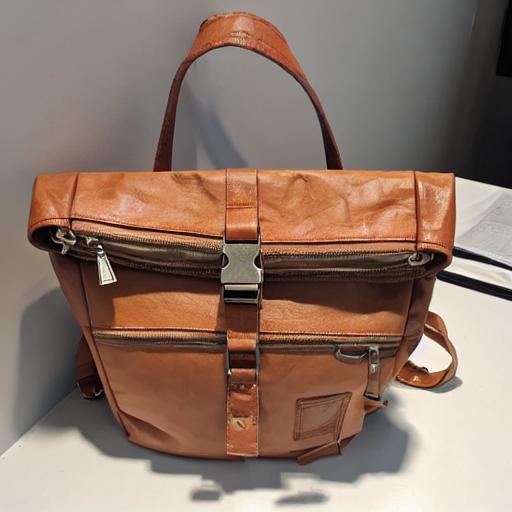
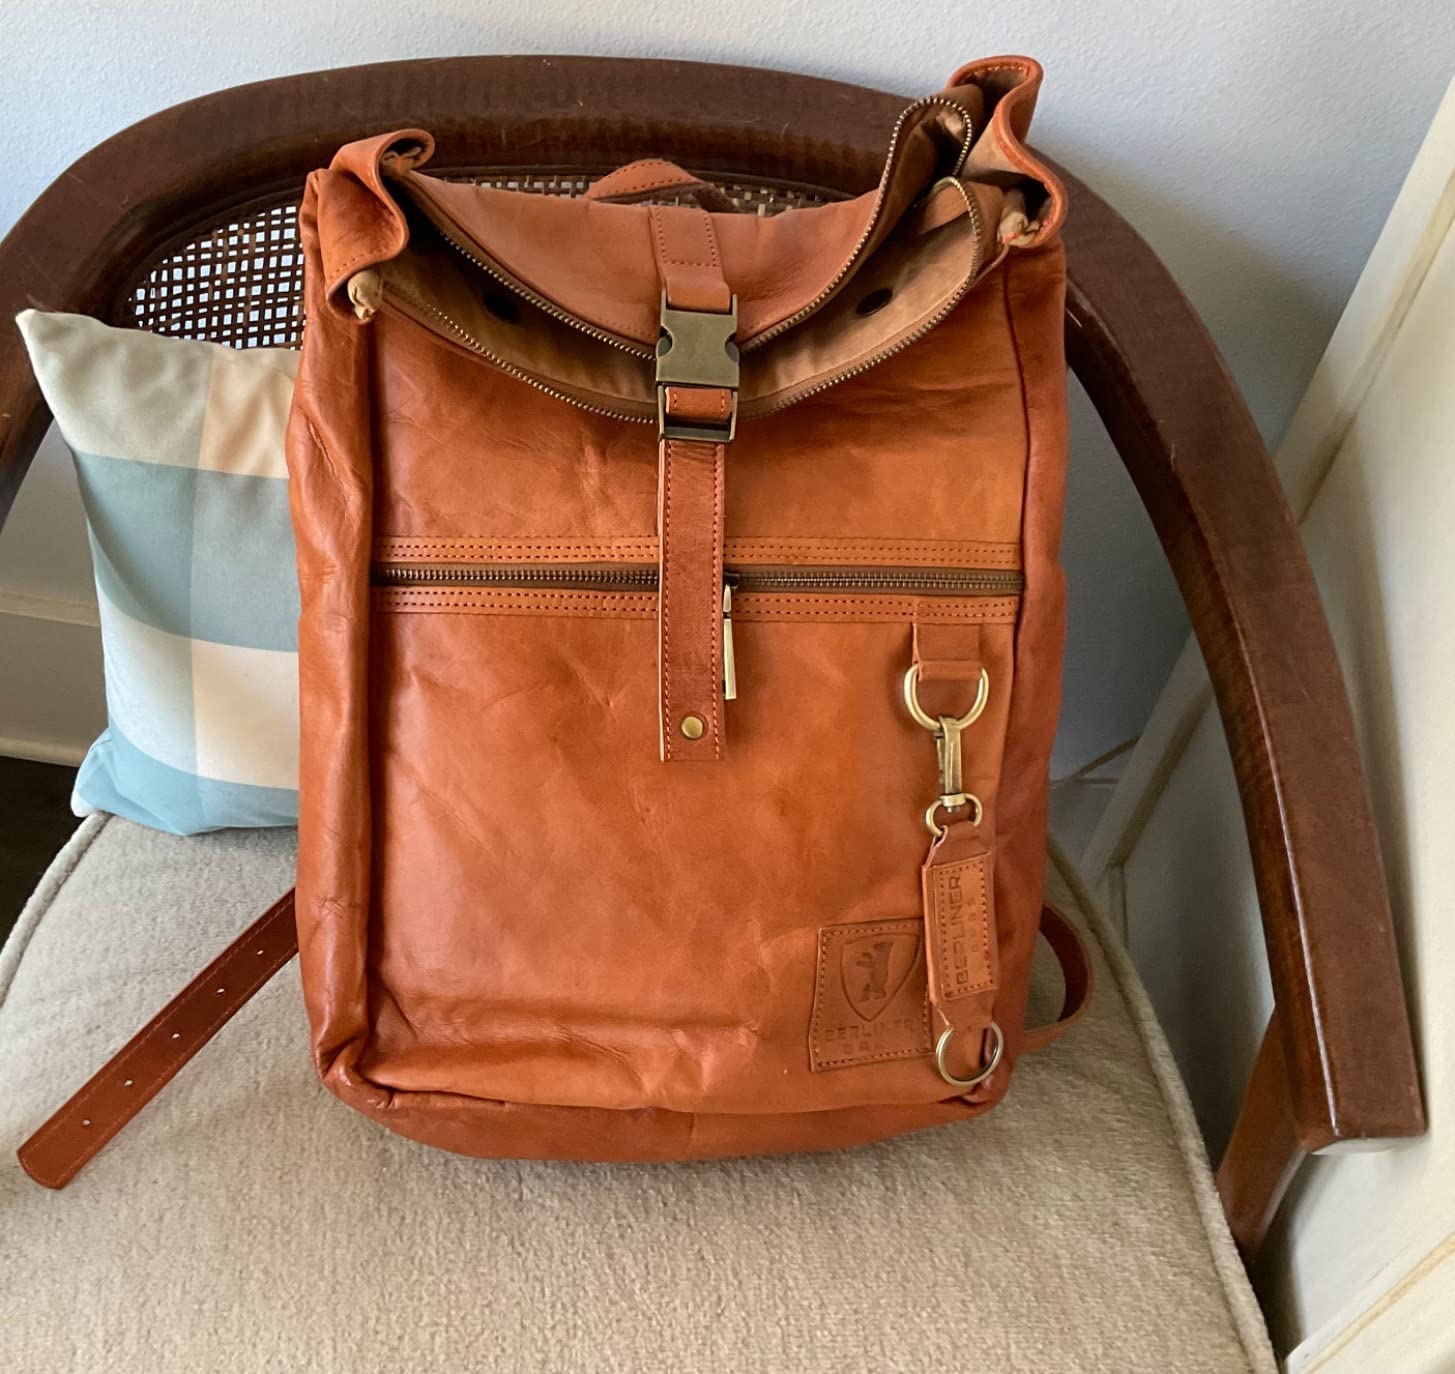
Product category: bag
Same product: no